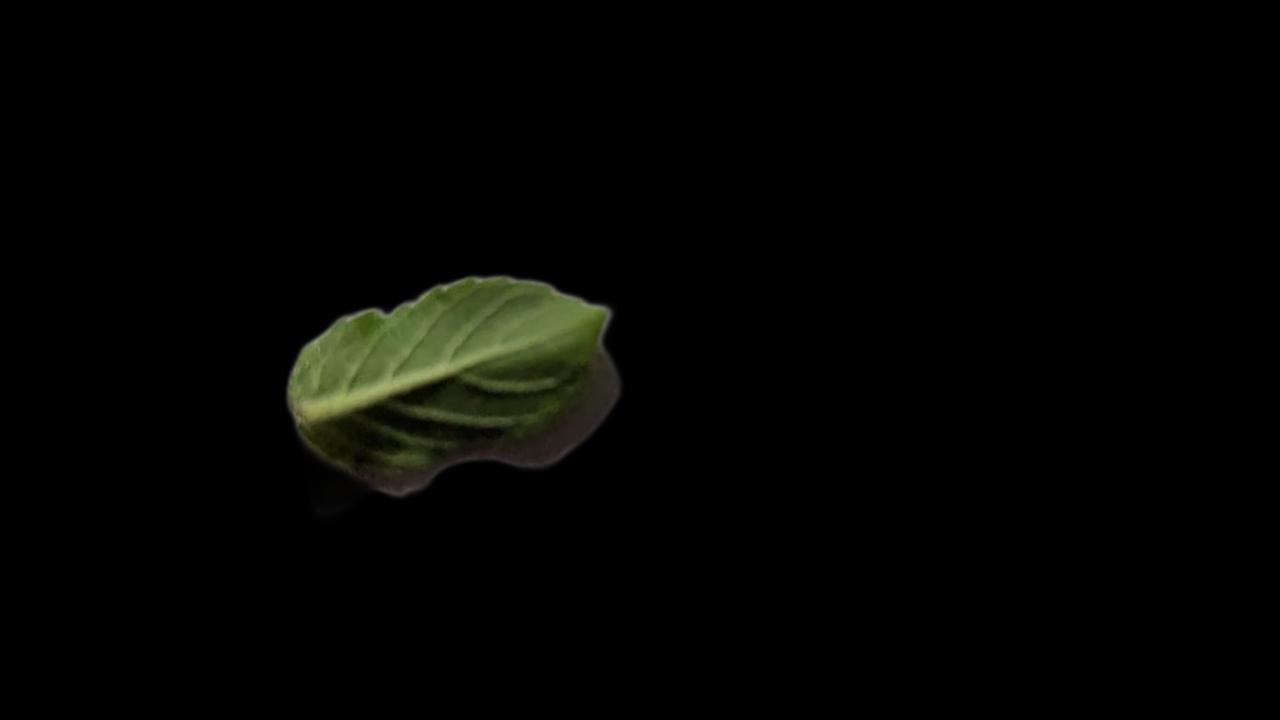
Plant: Tulsi